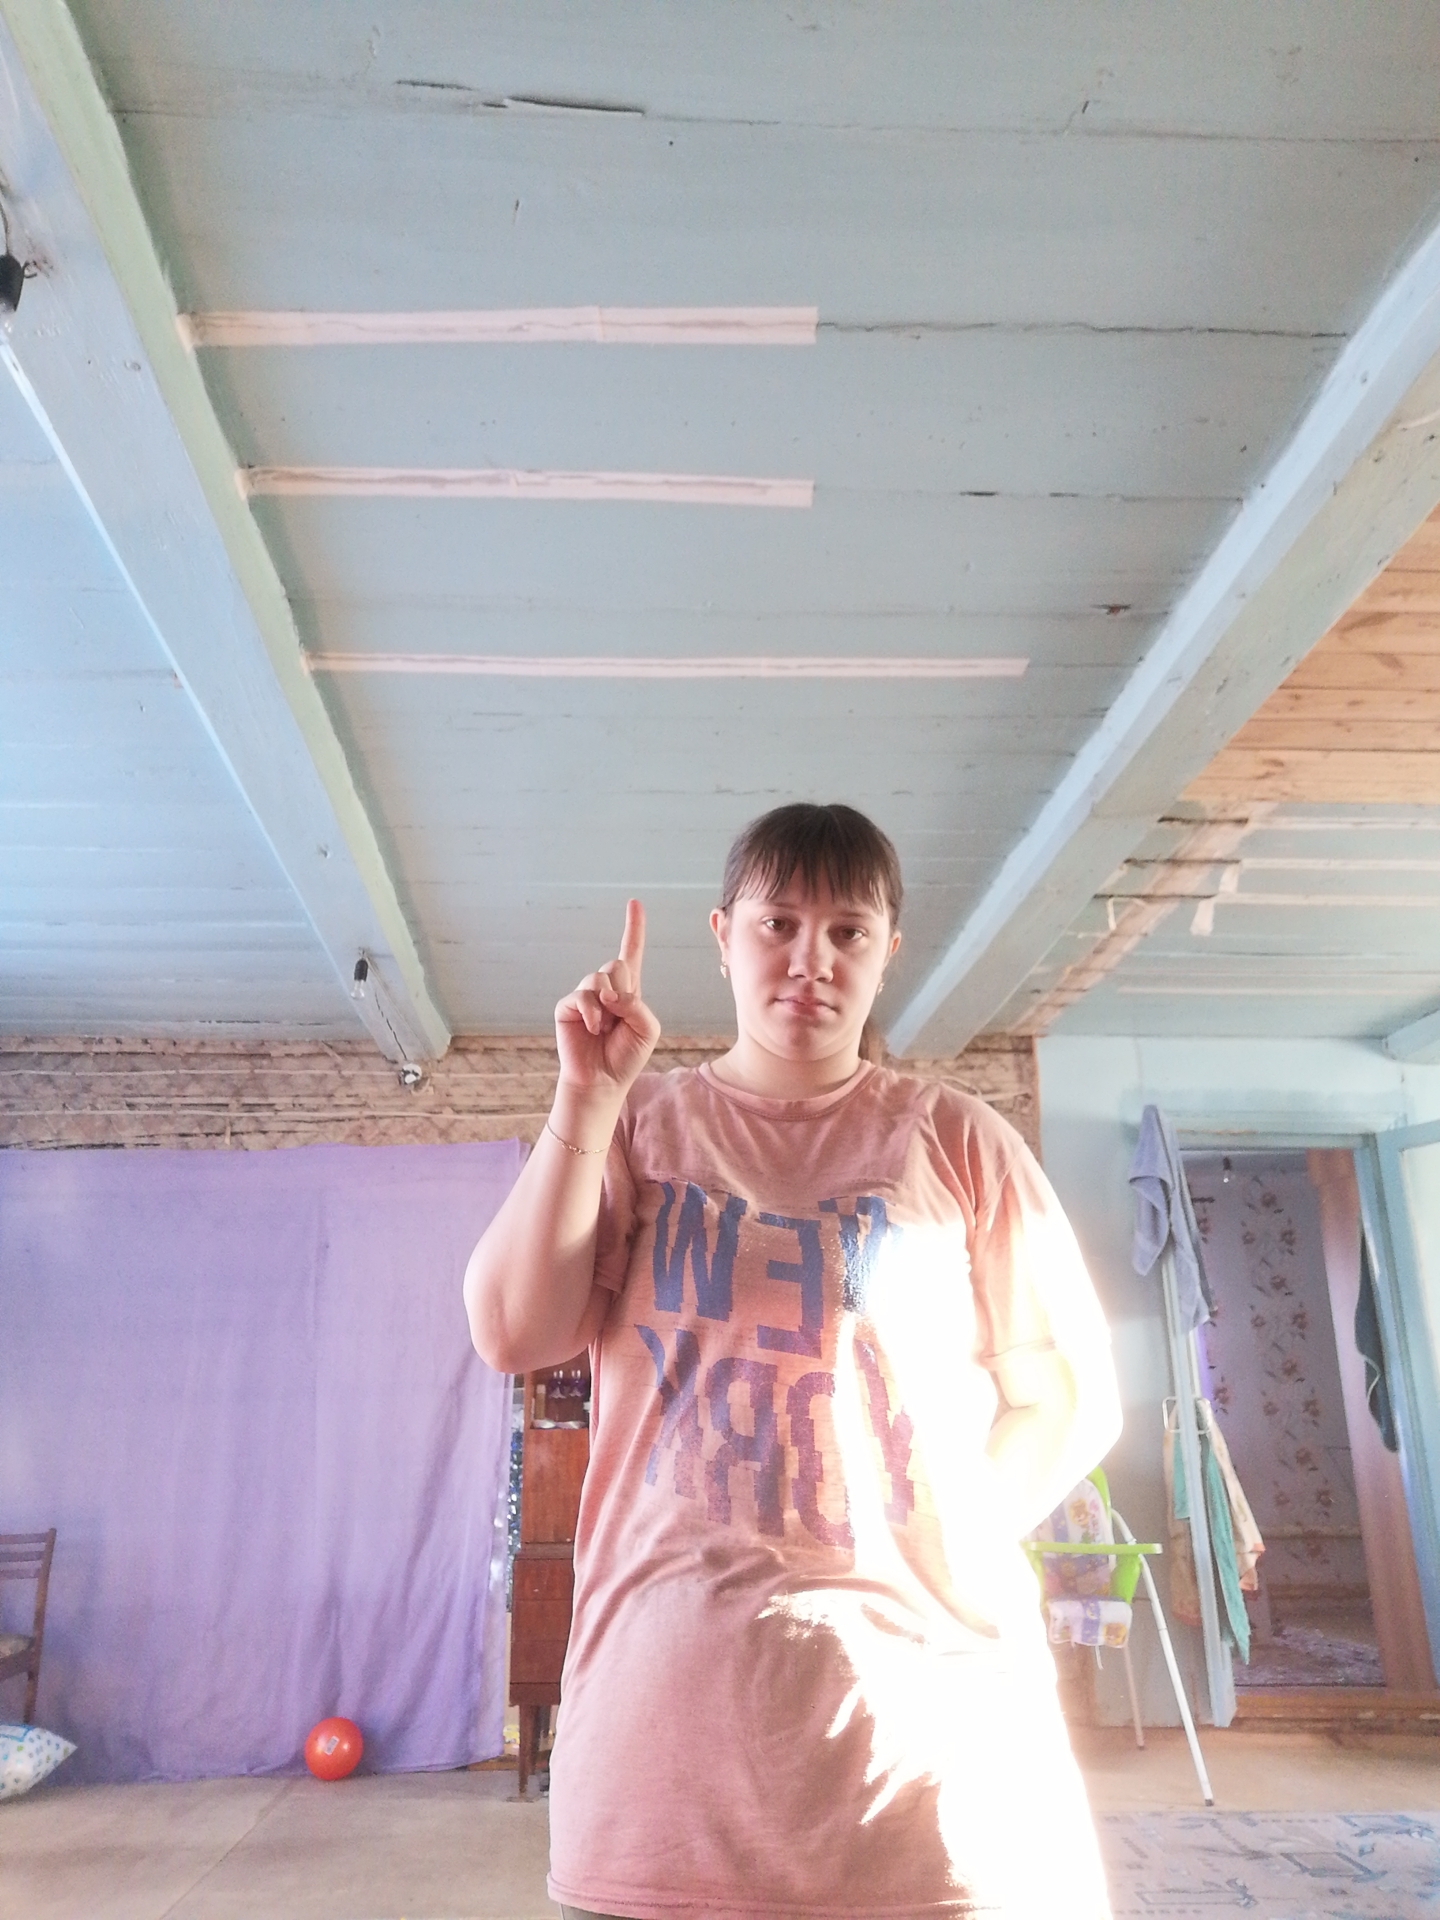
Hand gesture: one